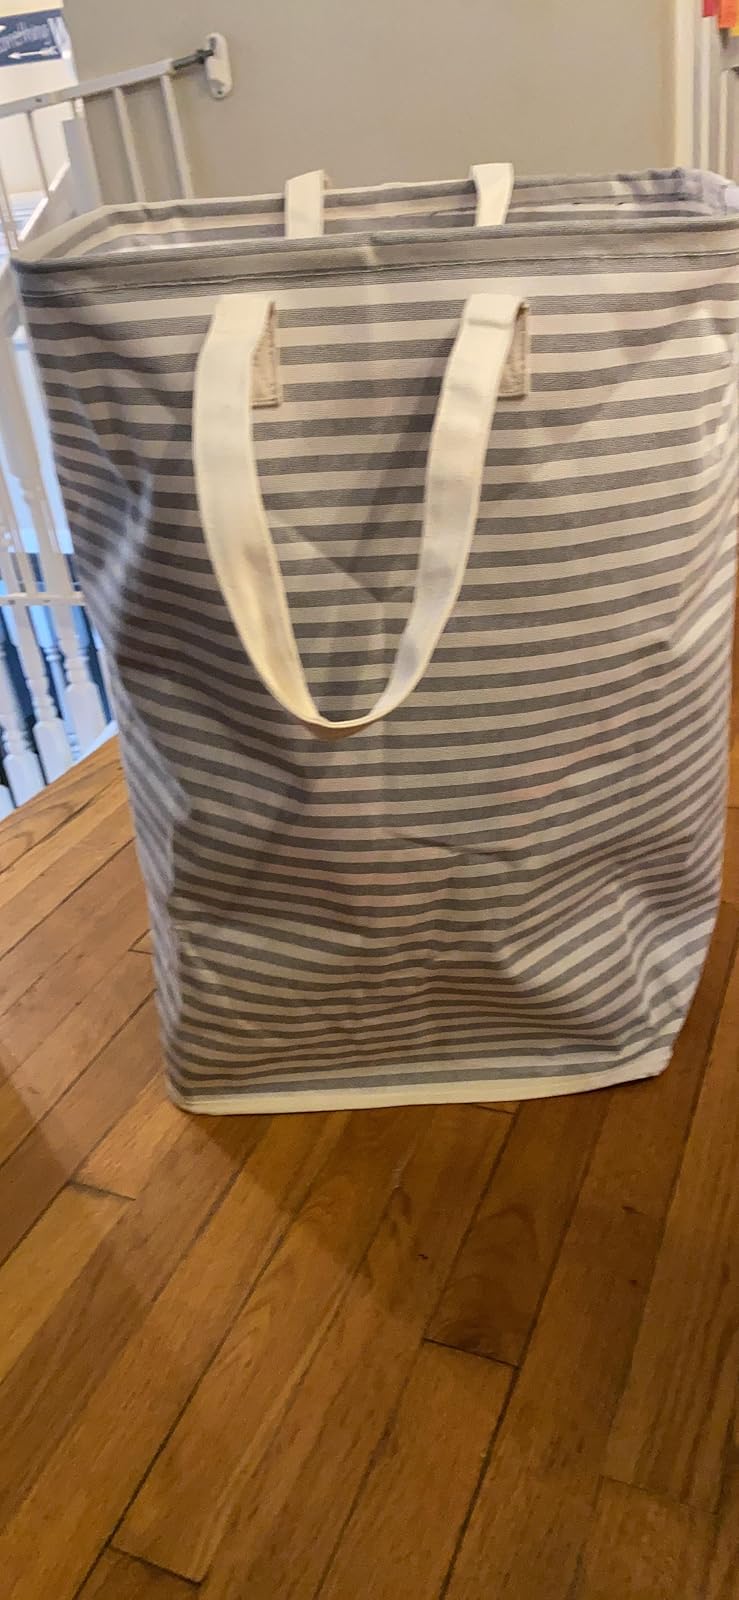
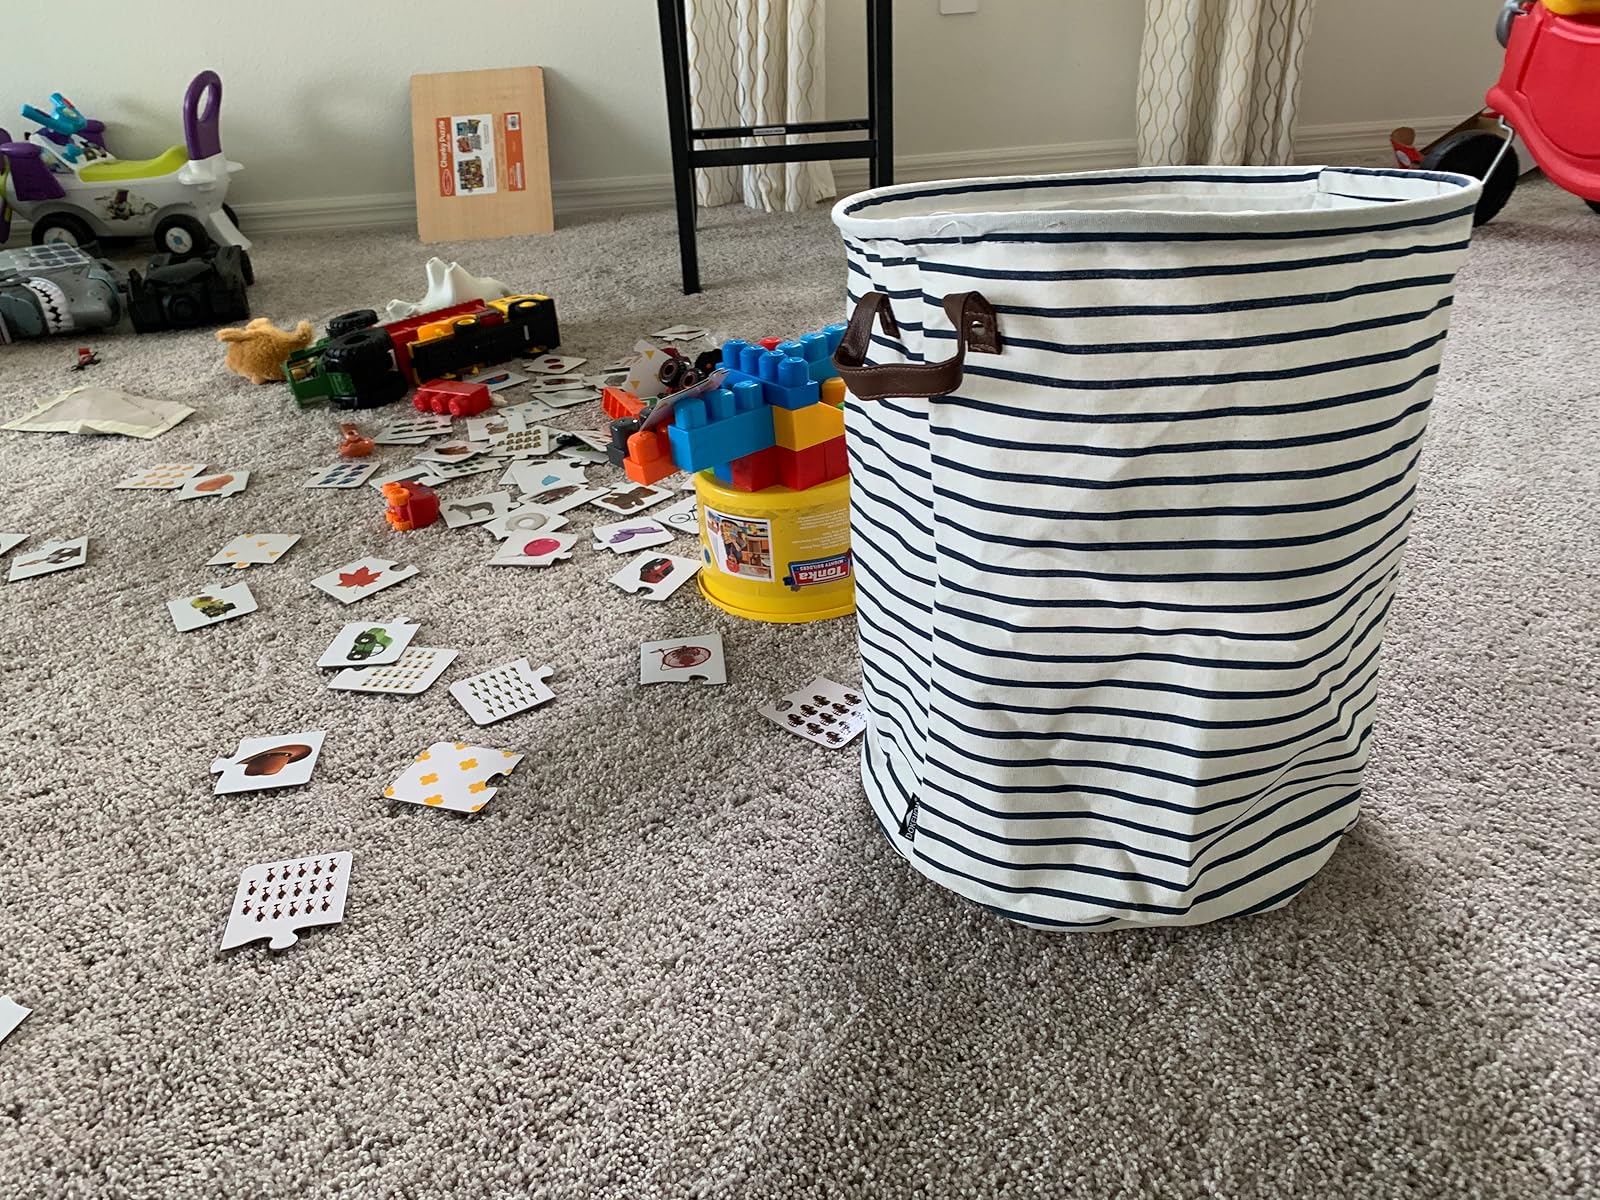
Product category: items_hamper
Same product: no